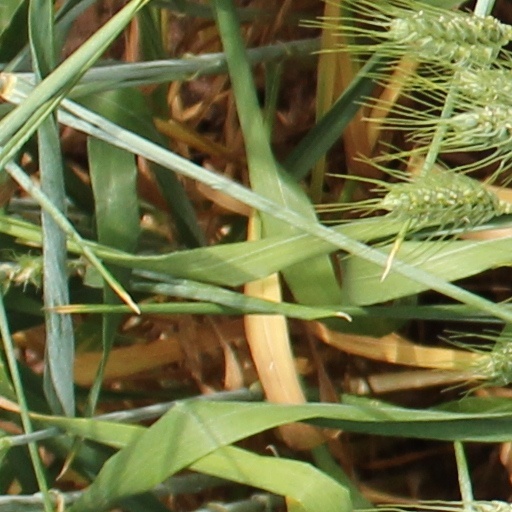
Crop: wheat